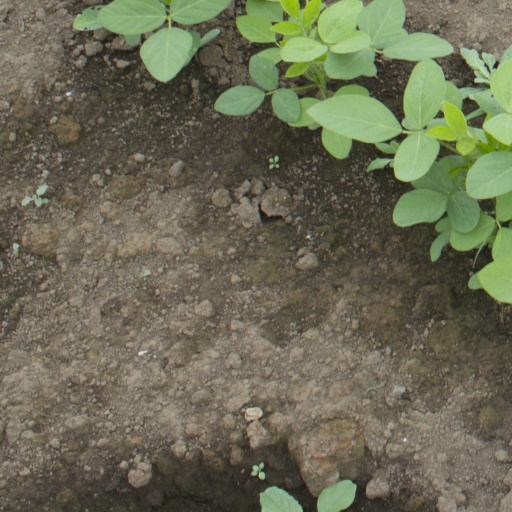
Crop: soybean